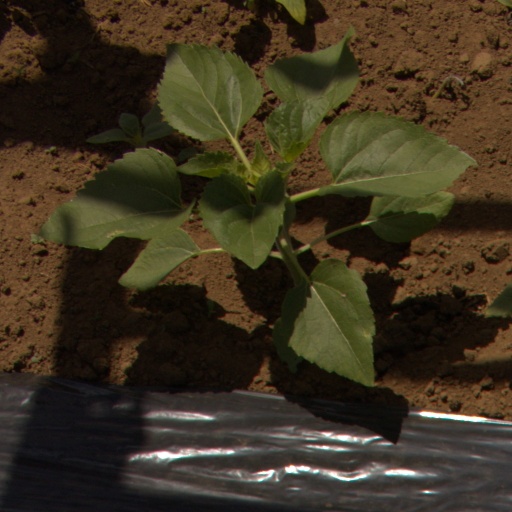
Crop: Jerusalem artichoke